Ric Grech

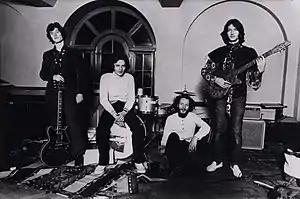
Grech (second from left) with Blind Faith in 1969

Returning to England, Grech recorded Blind Faith's eponymous album with Clapton, Winwood and drummer Ginger Baker, a former Clapton bandmate in Cream. The quartet toured the US to support it but Clapton was disappointed with the quality of the music and performances, so the group disbanded. Grech and Winwood stayed with Baker to form Ginger Baker's Air Force, a supergroup that also included Denny Laine (ex-Moody Blues and future-Paul McCartney and Wings) on guitar, Chris Wood (ex-Traffic) on saxophone and flute, and several other musicians; when that group ended, Winwood reformed Traffic with original members Wood and Jim Capaldi, and Grech joined as their bassist.